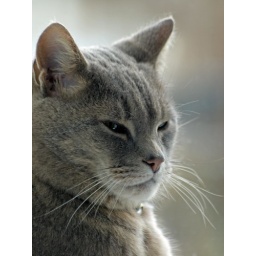
cat in window